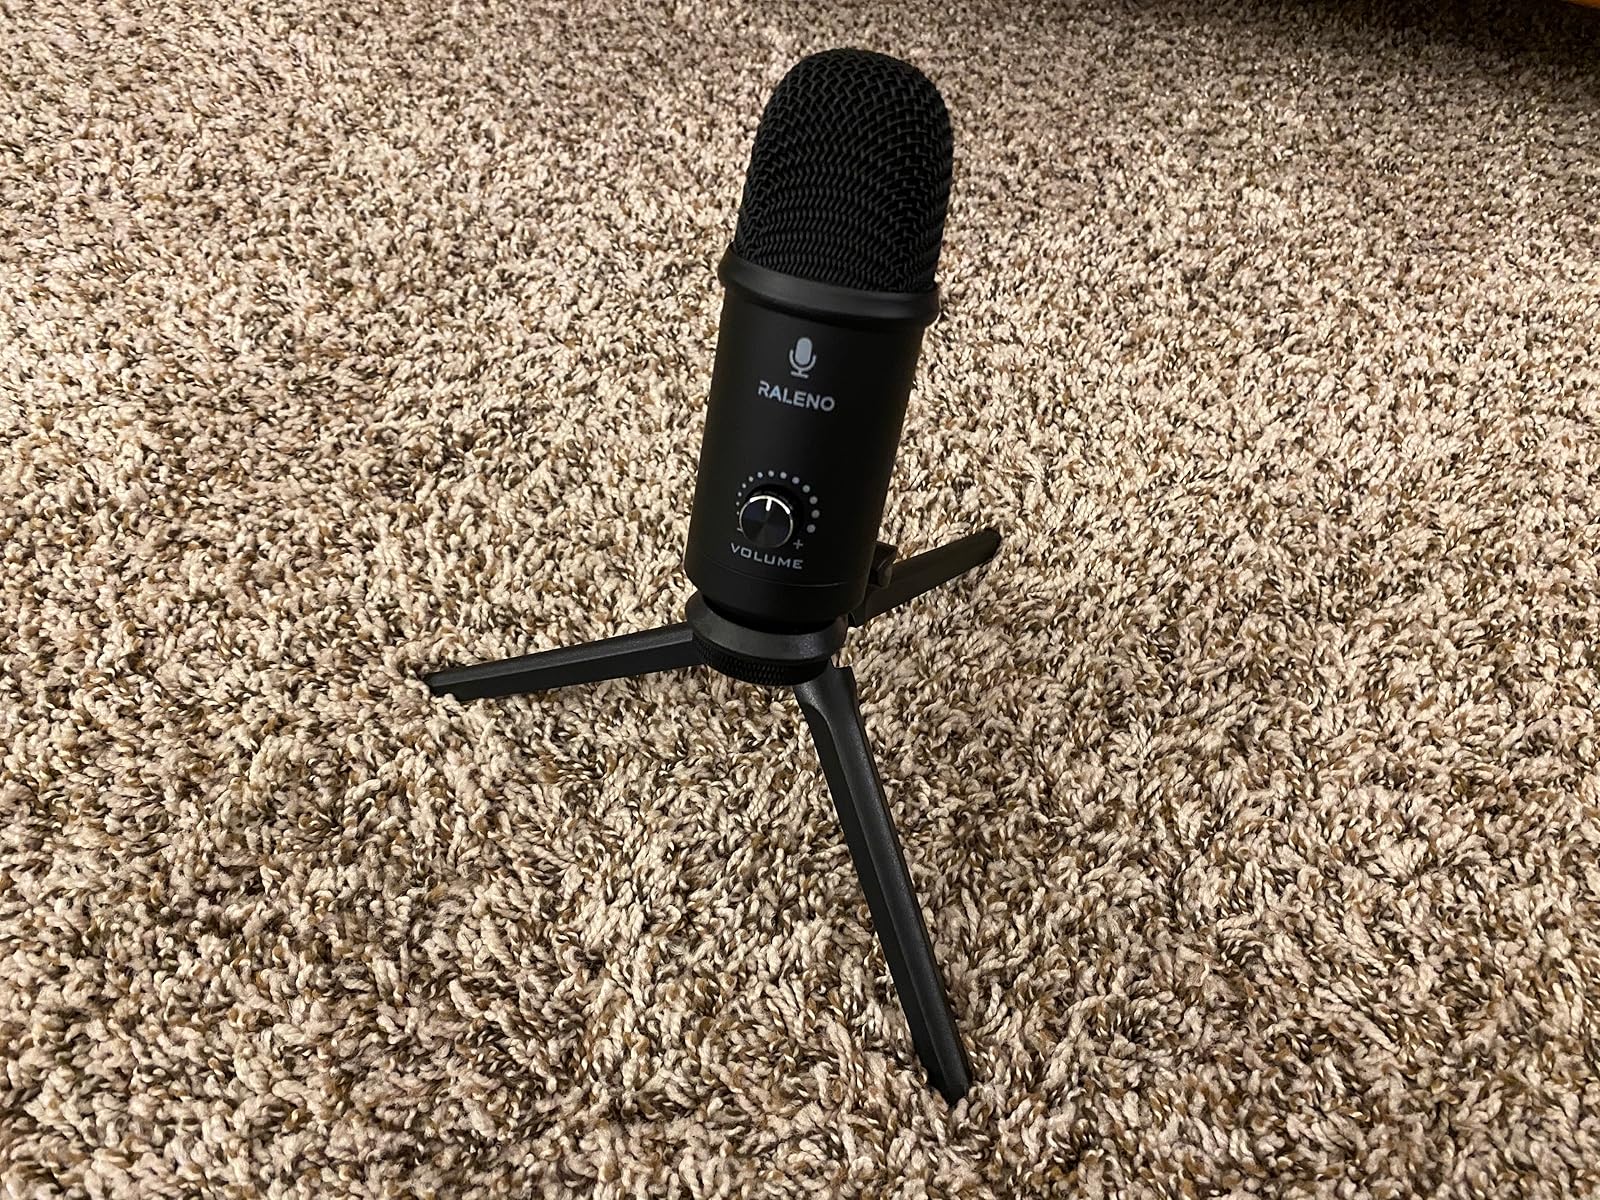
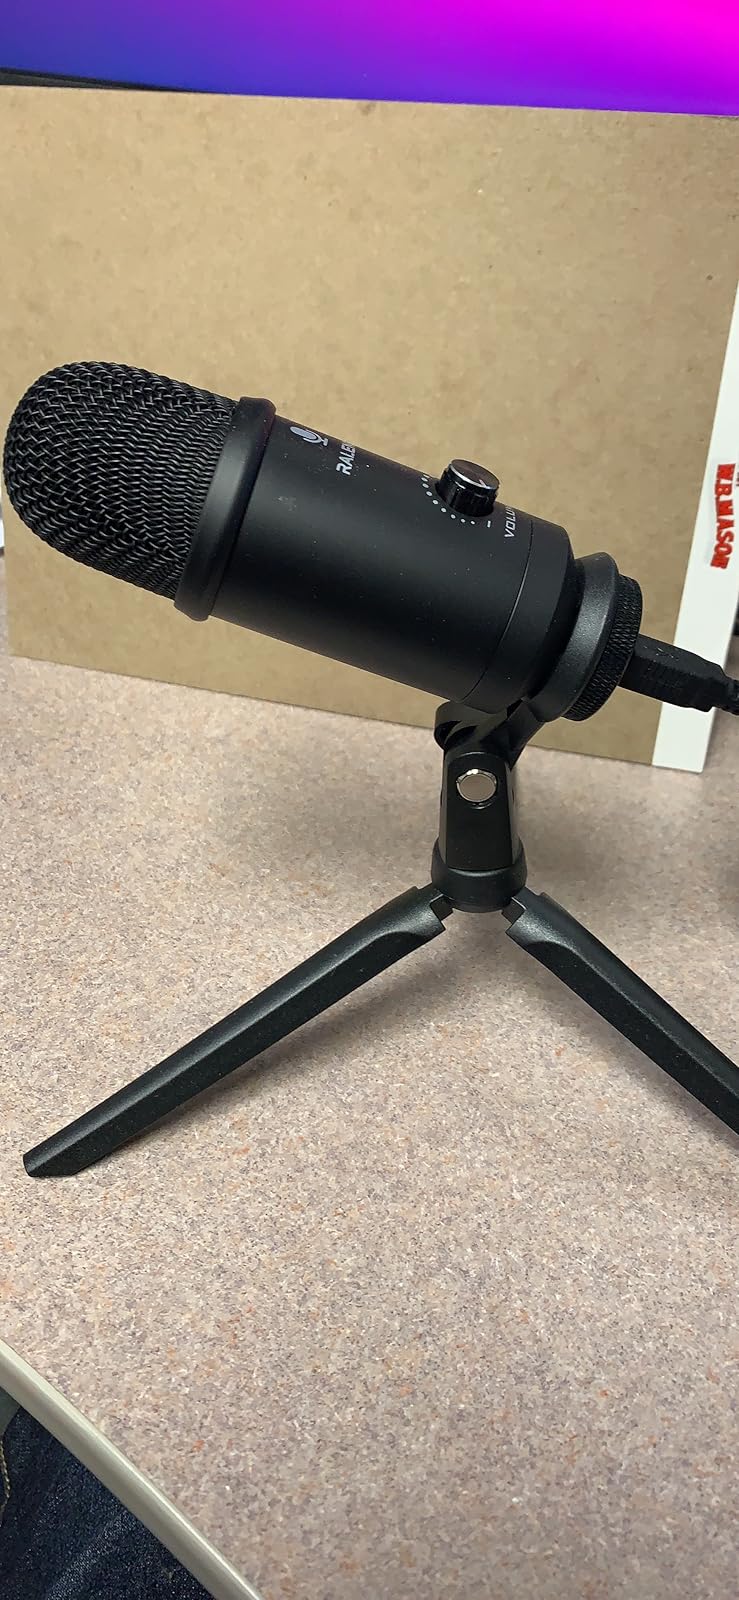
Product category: microphone
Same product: yes